Peñagrande (Madrid Metro)

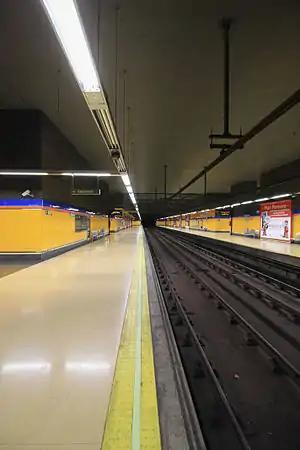

Peñagrande is a station on Line 7 of the Madrid Metro, serving the "barrio" of Peñagrande. It is located in fare Zone A.